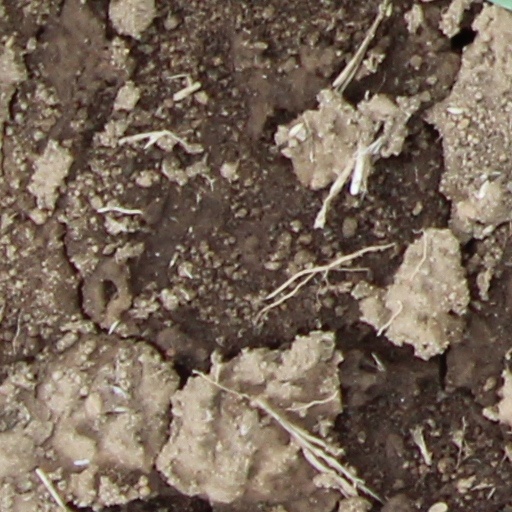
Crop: wheat